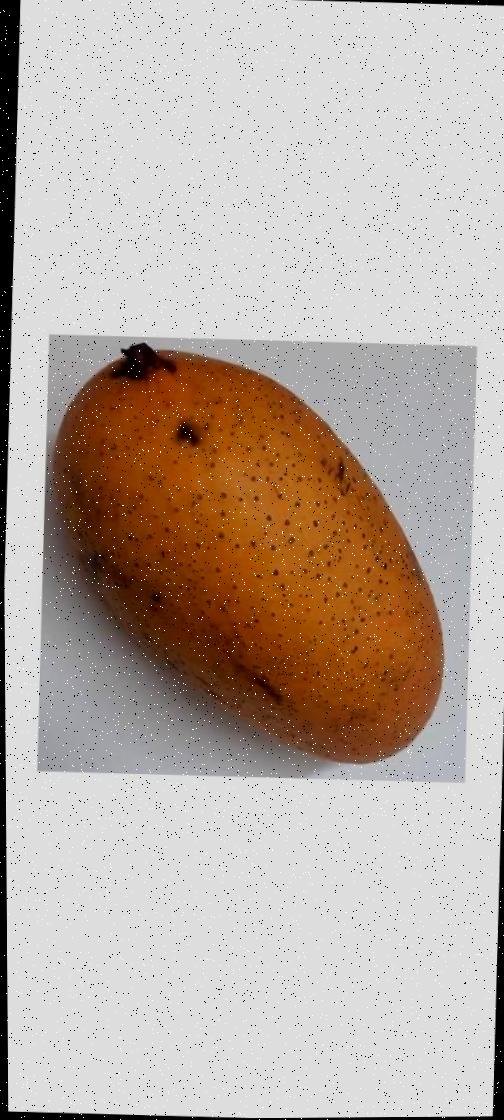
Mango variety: Ashshina Classic